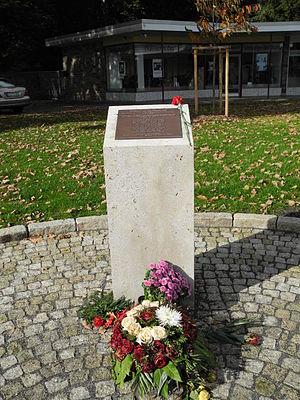
Les meurtres du NSU, également appelés meurtres au Česká, sont une série d'assassinats d'inspiration raciste et völkisch, commis sur des Allemands issus de l'immigration, dans plusieurs grandes villes allemandes entre 2000 et 2006. Les victimes sont neuf petits commerçants, dont huit d'origine turque et un originaire de Grèce. Ils ont tous été exécutés sur leur lieu de travail. Le premier meurtre a eu lieu le 9 septembre 2000, le dernier le 6 avril 2006. En novembre 2011, ces meurtres sont attribués à la cellule terroriste d'extrême droite Nationalsozialistischer Untergrund. Trois membres présumés du NSU sont accusés, dont les néonazis Uwe Mundlos et Uwe Böhnhardt, qui se sont vraisemblablement suicidés le 4 novembre 2011, et leur complice Beate Zschäpe, qui s'est rendue à la police le 8 novembre 2011. Quatre hommes accusés de complicité d'homicide et de soutien à une organisation terroriste sont également jugés depuis le 6 mai 2013 au procès du Nationalsozialischer Untergrund à Munich.